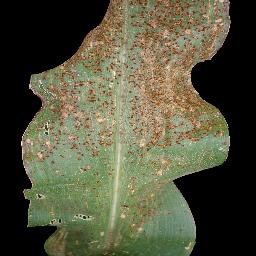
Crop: corn
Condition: (maize)_common_rust